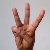
The image shows a hand gesture representing the letter 'W' in Indian Sign Language.